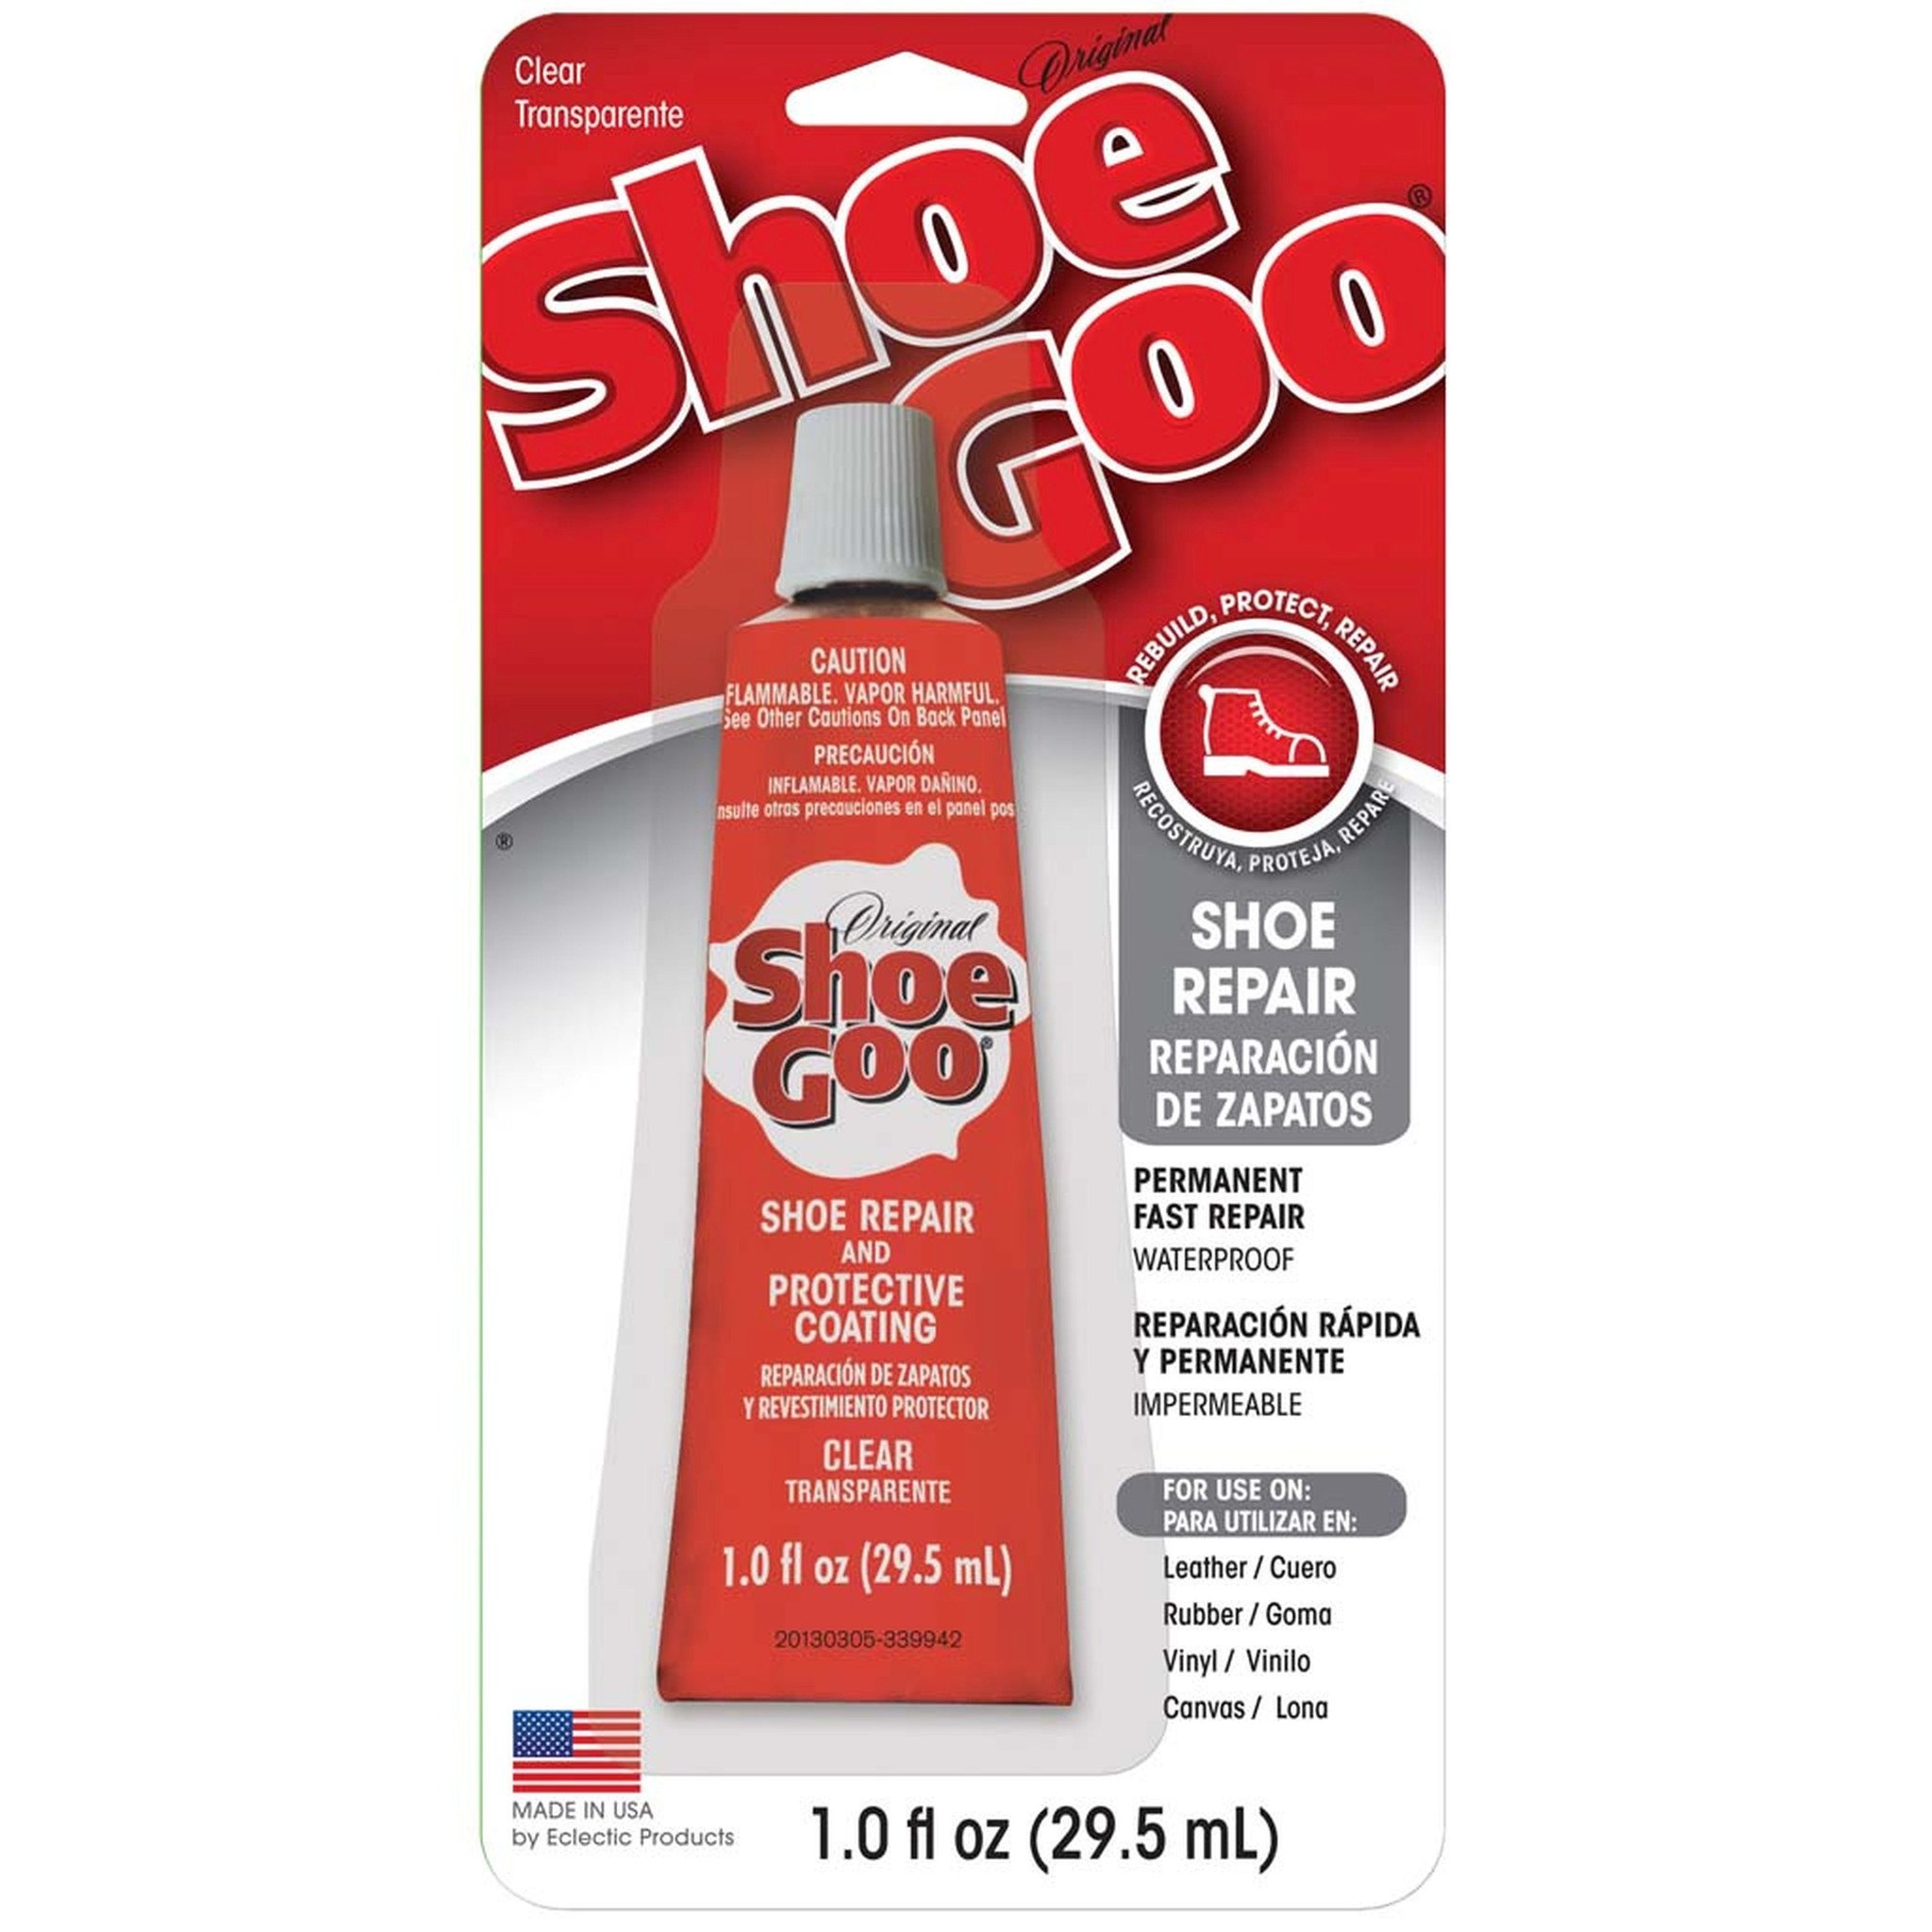
Shoe Goo Large
Superior adhesive and sealant easily repairs all types of footwear. Apply directly from the tube to worn out areas and harden overnight. The tough, flexible consistency can build up worn away areas or mend rubber soles or tears in canvas or leather tops.
Brand: Shoe Goo
Category: Home & Garden > Household Supplies > Shoe Care & Tools > Shoe Care Kits